African American trail rides

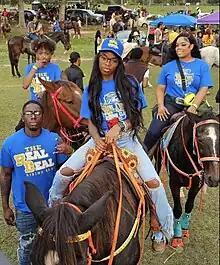
Black cowgirls and cowboys

African American trail rides, or Black trail rides, are rural parade-like celebrations that commemorate the traditions of Black cowboys and formerly enslaved Black Americans who were skilled in caring for and training livestock. The tradition is most prevalent in the African American communities of Texas, Louisiana, Arkansas, Mississippi, North Carolina, South Carolina, and Alabama.